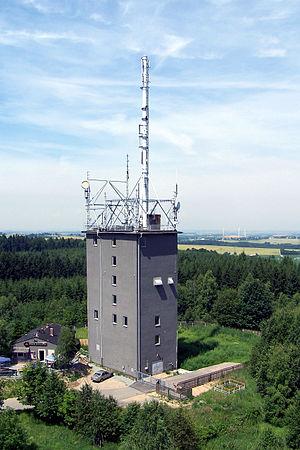
La Tour de Maria Josepha est une tour d'observation en acier d'une hauteur de 30 mètres construite sur le Totenstein à Grüna, quartier de Chemnitz, en Saxe, Allemagne.
Une tour A était un type de tour de télécommunications classique construit dans toutes les provinces de l’Allemagne de l’Est au cours des années 1950. Ces tours mesuraient 25 mètres de haut, leurs toits étaient équipés d’une multitude d’antennes et étaient peints en vert. Plusieurs avaient un revêtement de bois.